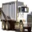
Label: truck